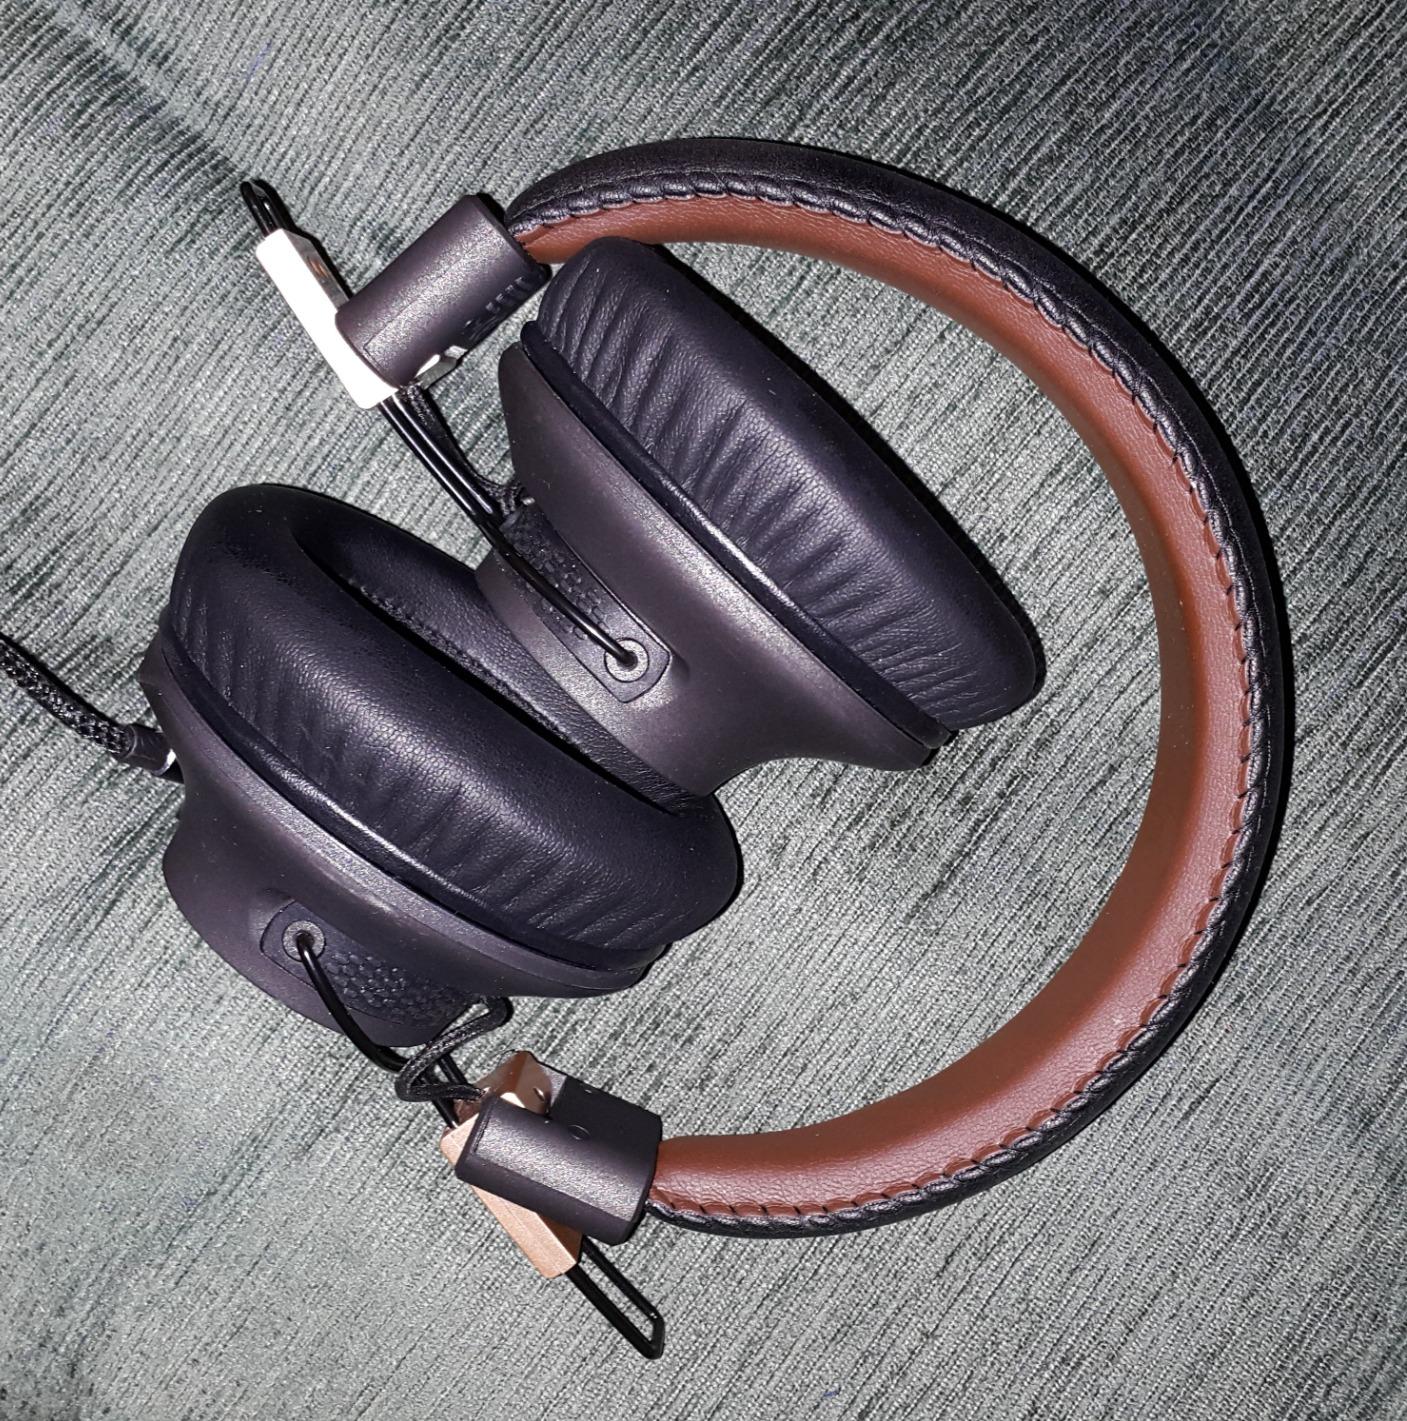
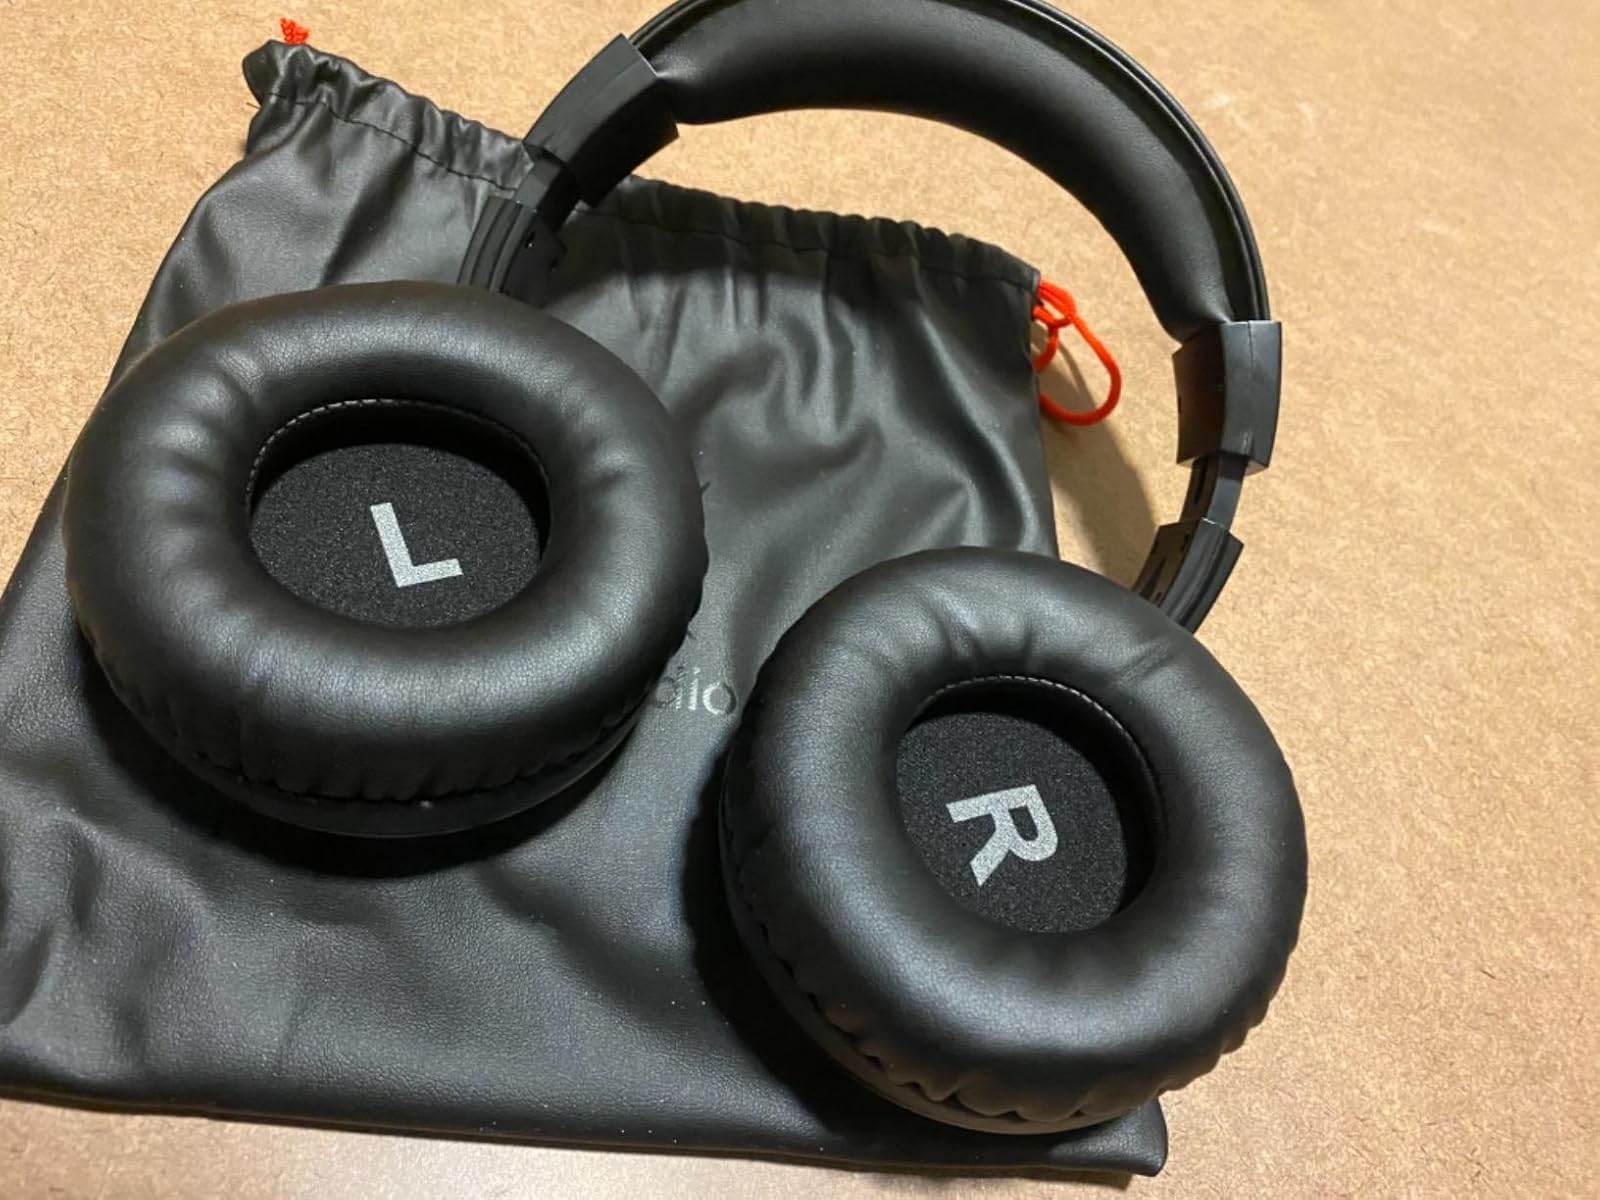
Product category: headphones
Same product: no